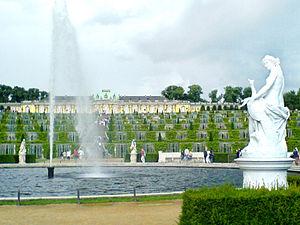
Potsdam, en Allemagne